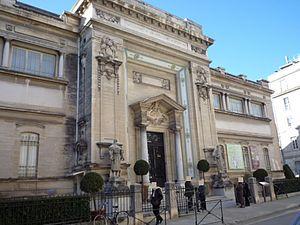
Musée des Beaux Arts, Nîmes, Gard, France.
Le musée des Beaux-Arts de Nîmes est un musée d'art français fondé au début du XIXᵉ siècle, situé dans la ville de Nîmes, dans le département du Gard et la région Occitanie.